Karl Hermann Wolf

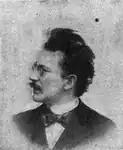
Official portrait, 1897

Karl Hermann Wolf (also spelled "Carl Hermann Wolf"; Karl Georg Anton Wolf; 27 January 1862 – 11 June 1941) was a German Bohemian journalist, publicist and politician. At the turn of the 19th and 20th centuries, he was a member of the Czech Land Assembly and the Imperial Council; being one of the leaders of the Austrian pan-German movement.